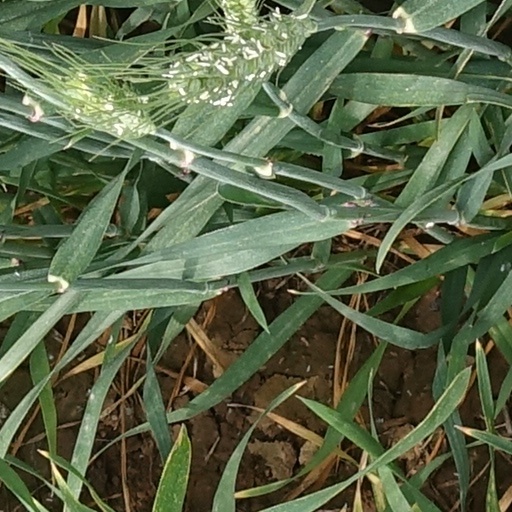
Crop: wheat